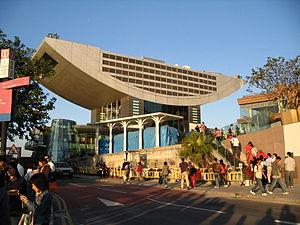
En 2013, on recense 3 589 musées en Chine dont 3 054 musées entretenus par l'État et 535 musées privés.